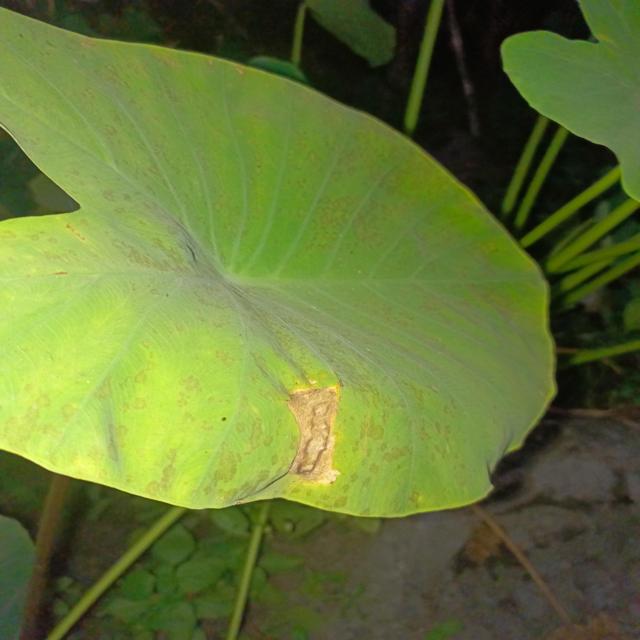
Label: Mid_Blight